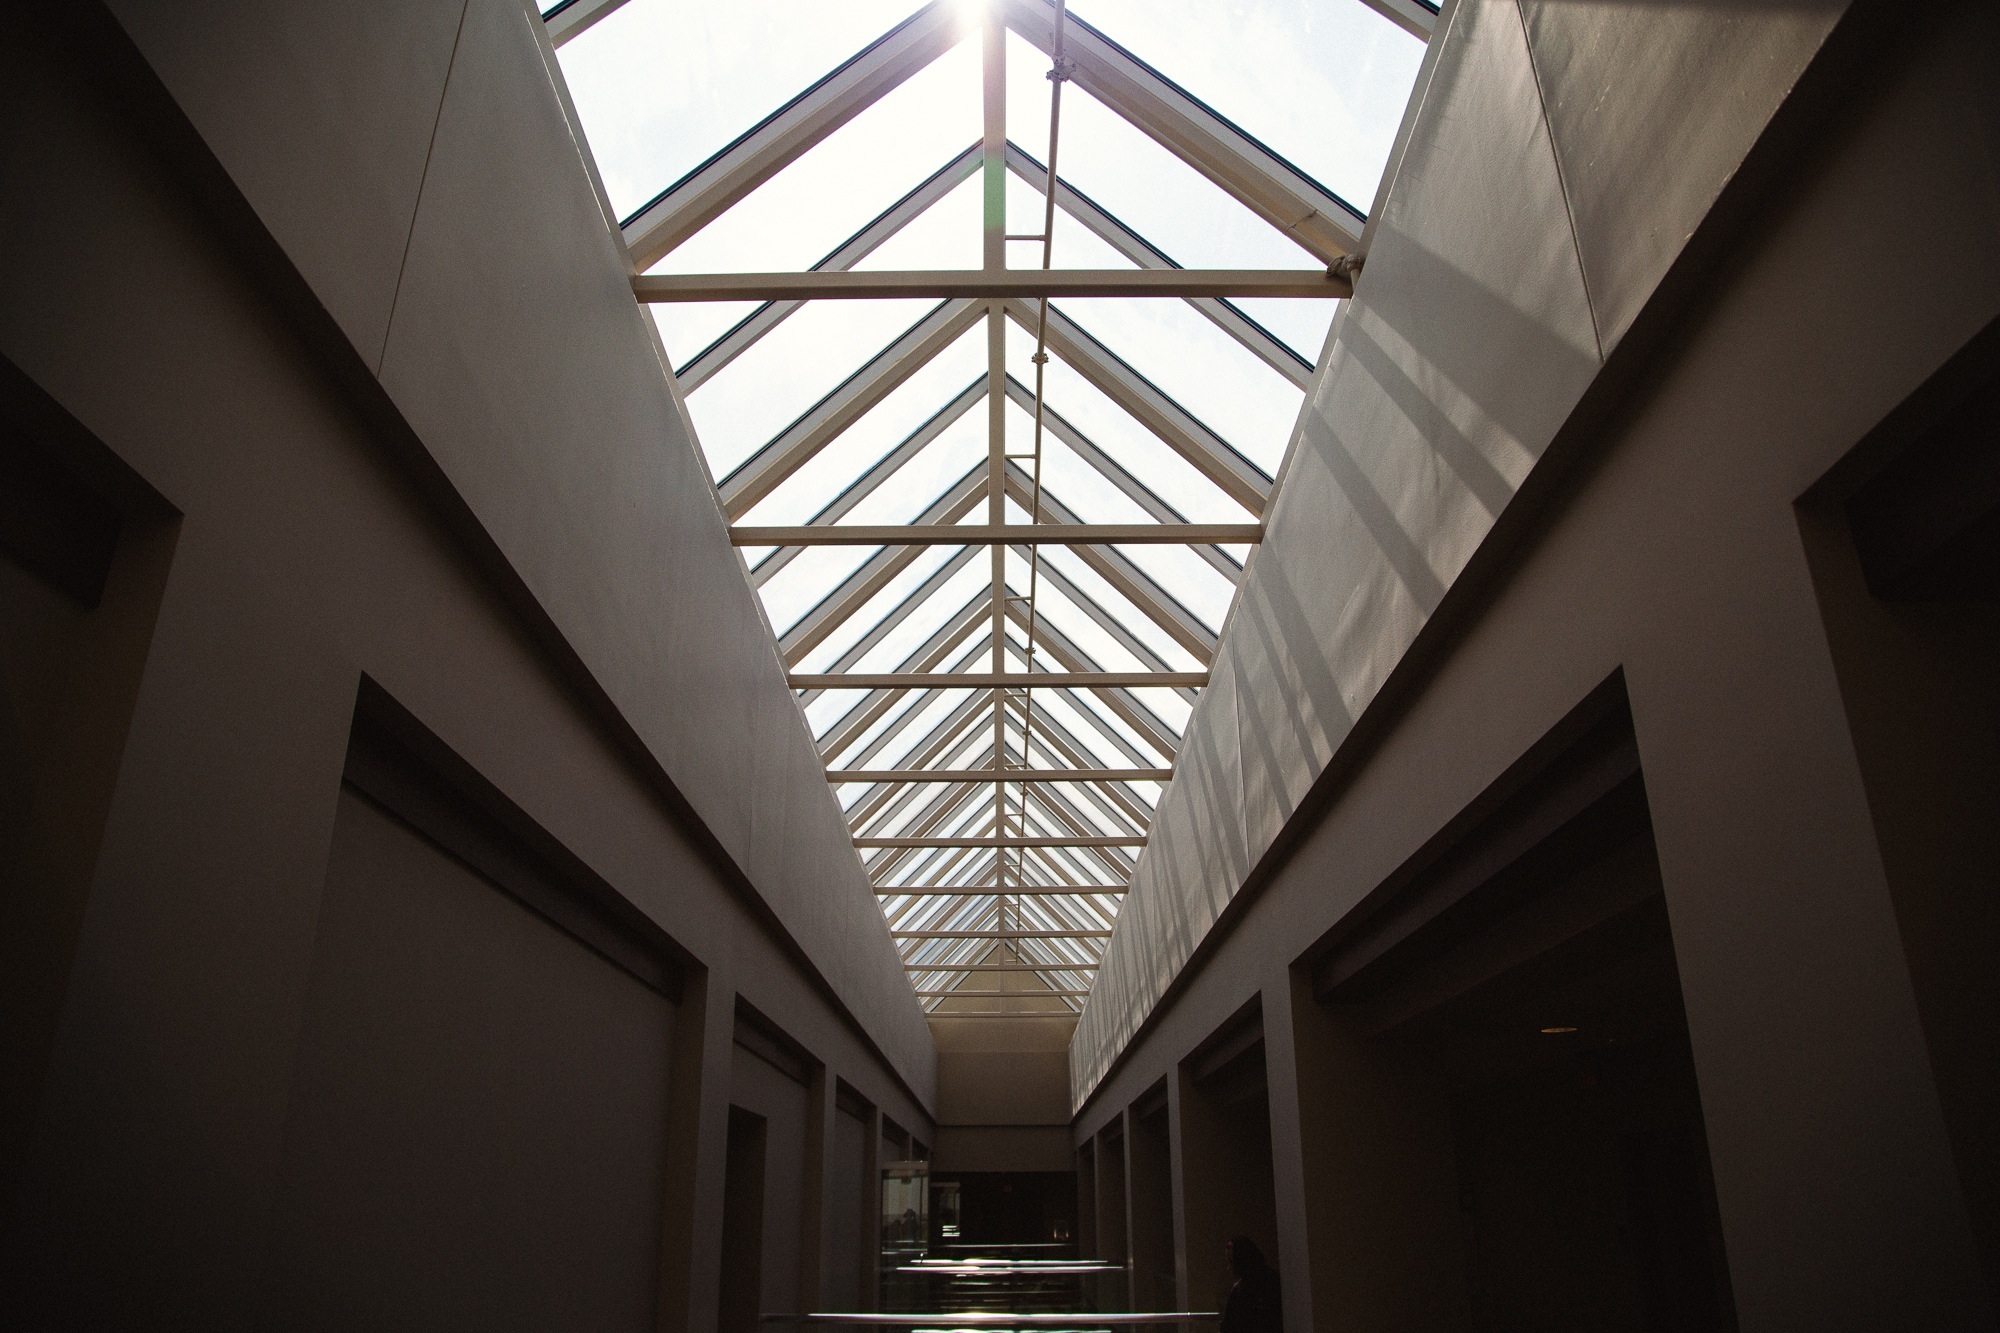
light, architecture, structure, house, building, ceiling, hall, skylight, facade, lighting, interior design, design, stairs, symmetry, hallway, tourist attraction, daylighting